Cheaper by the Dozen (1950 film)

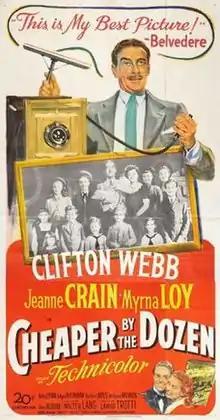
Theatrical release poster

Cheaper by the Dozen is a 1950 American comedy film based upon the autobiographical book "Cheaper by the Dozen" (1948) by Frank Bunker Gilbreth Jr. and Ernestine Gilbreth Carey. The film and book describe growing up in a family with twelve children, in Montclair, New Jersey. The title comes from one of Gilbreth's favorite jokes, which played out in the film, that when he and his family were out driving and stopped at a red light, a pedestrian would ask: "Hey, mister! How come you got so many kids?" Gilbreth would pretend to ponder the question carefully, and then, just as the light turned green, would say: "Well, they come cheaper by the dozen, you know", and drive off.